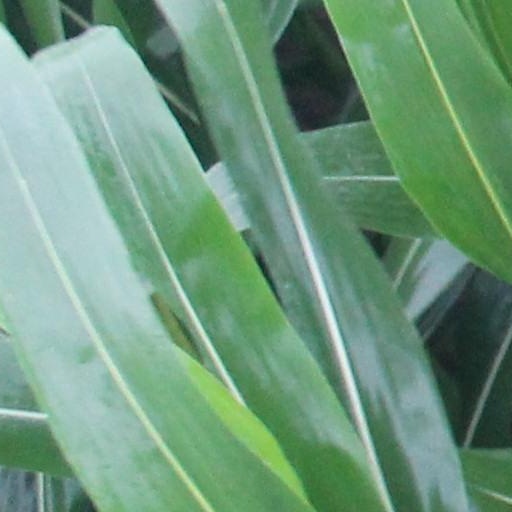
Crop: maize; corn